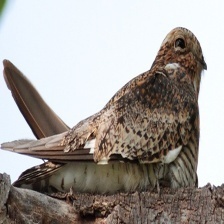
Species: COMMON POORWILL
Scientific name: PHALAENOPTILUS NUTTALLII